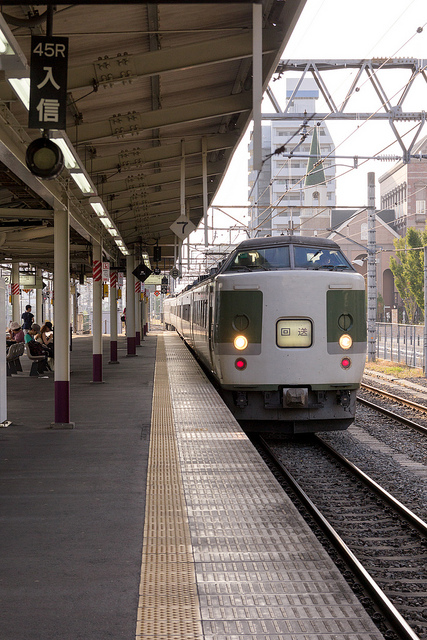
A train is pulling into a train station quickly.

A train that is going  through a stop sign.

A train is pulled up to a boarding station.

A train pulling into a station where people wait.

There is a train driving down the train tracks.